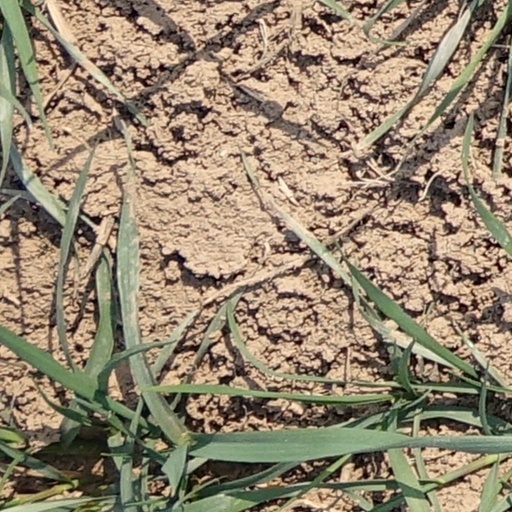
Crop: wheat